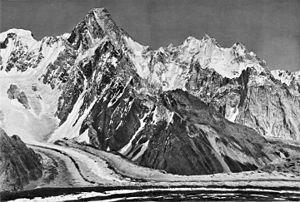
Groupe du Gasherbrum (8035 m), versant occidental